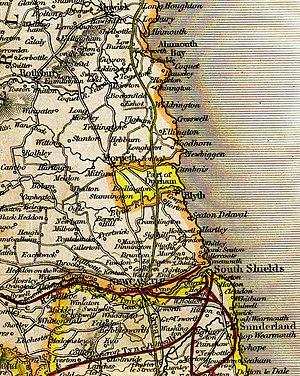
Bedlington est une ville du Northumberland, en Angleterre. Elle est située dans le sud-est du comté, à une quinzaine de kilomètres au nord de Newcastle upon Tyne. Au recensement de 2011, elle comptait 18 470 habitants, soit 9 951 habitants pour la paroisse civile de West Bedlington et 8 519 pour celle d'East Bedlington.